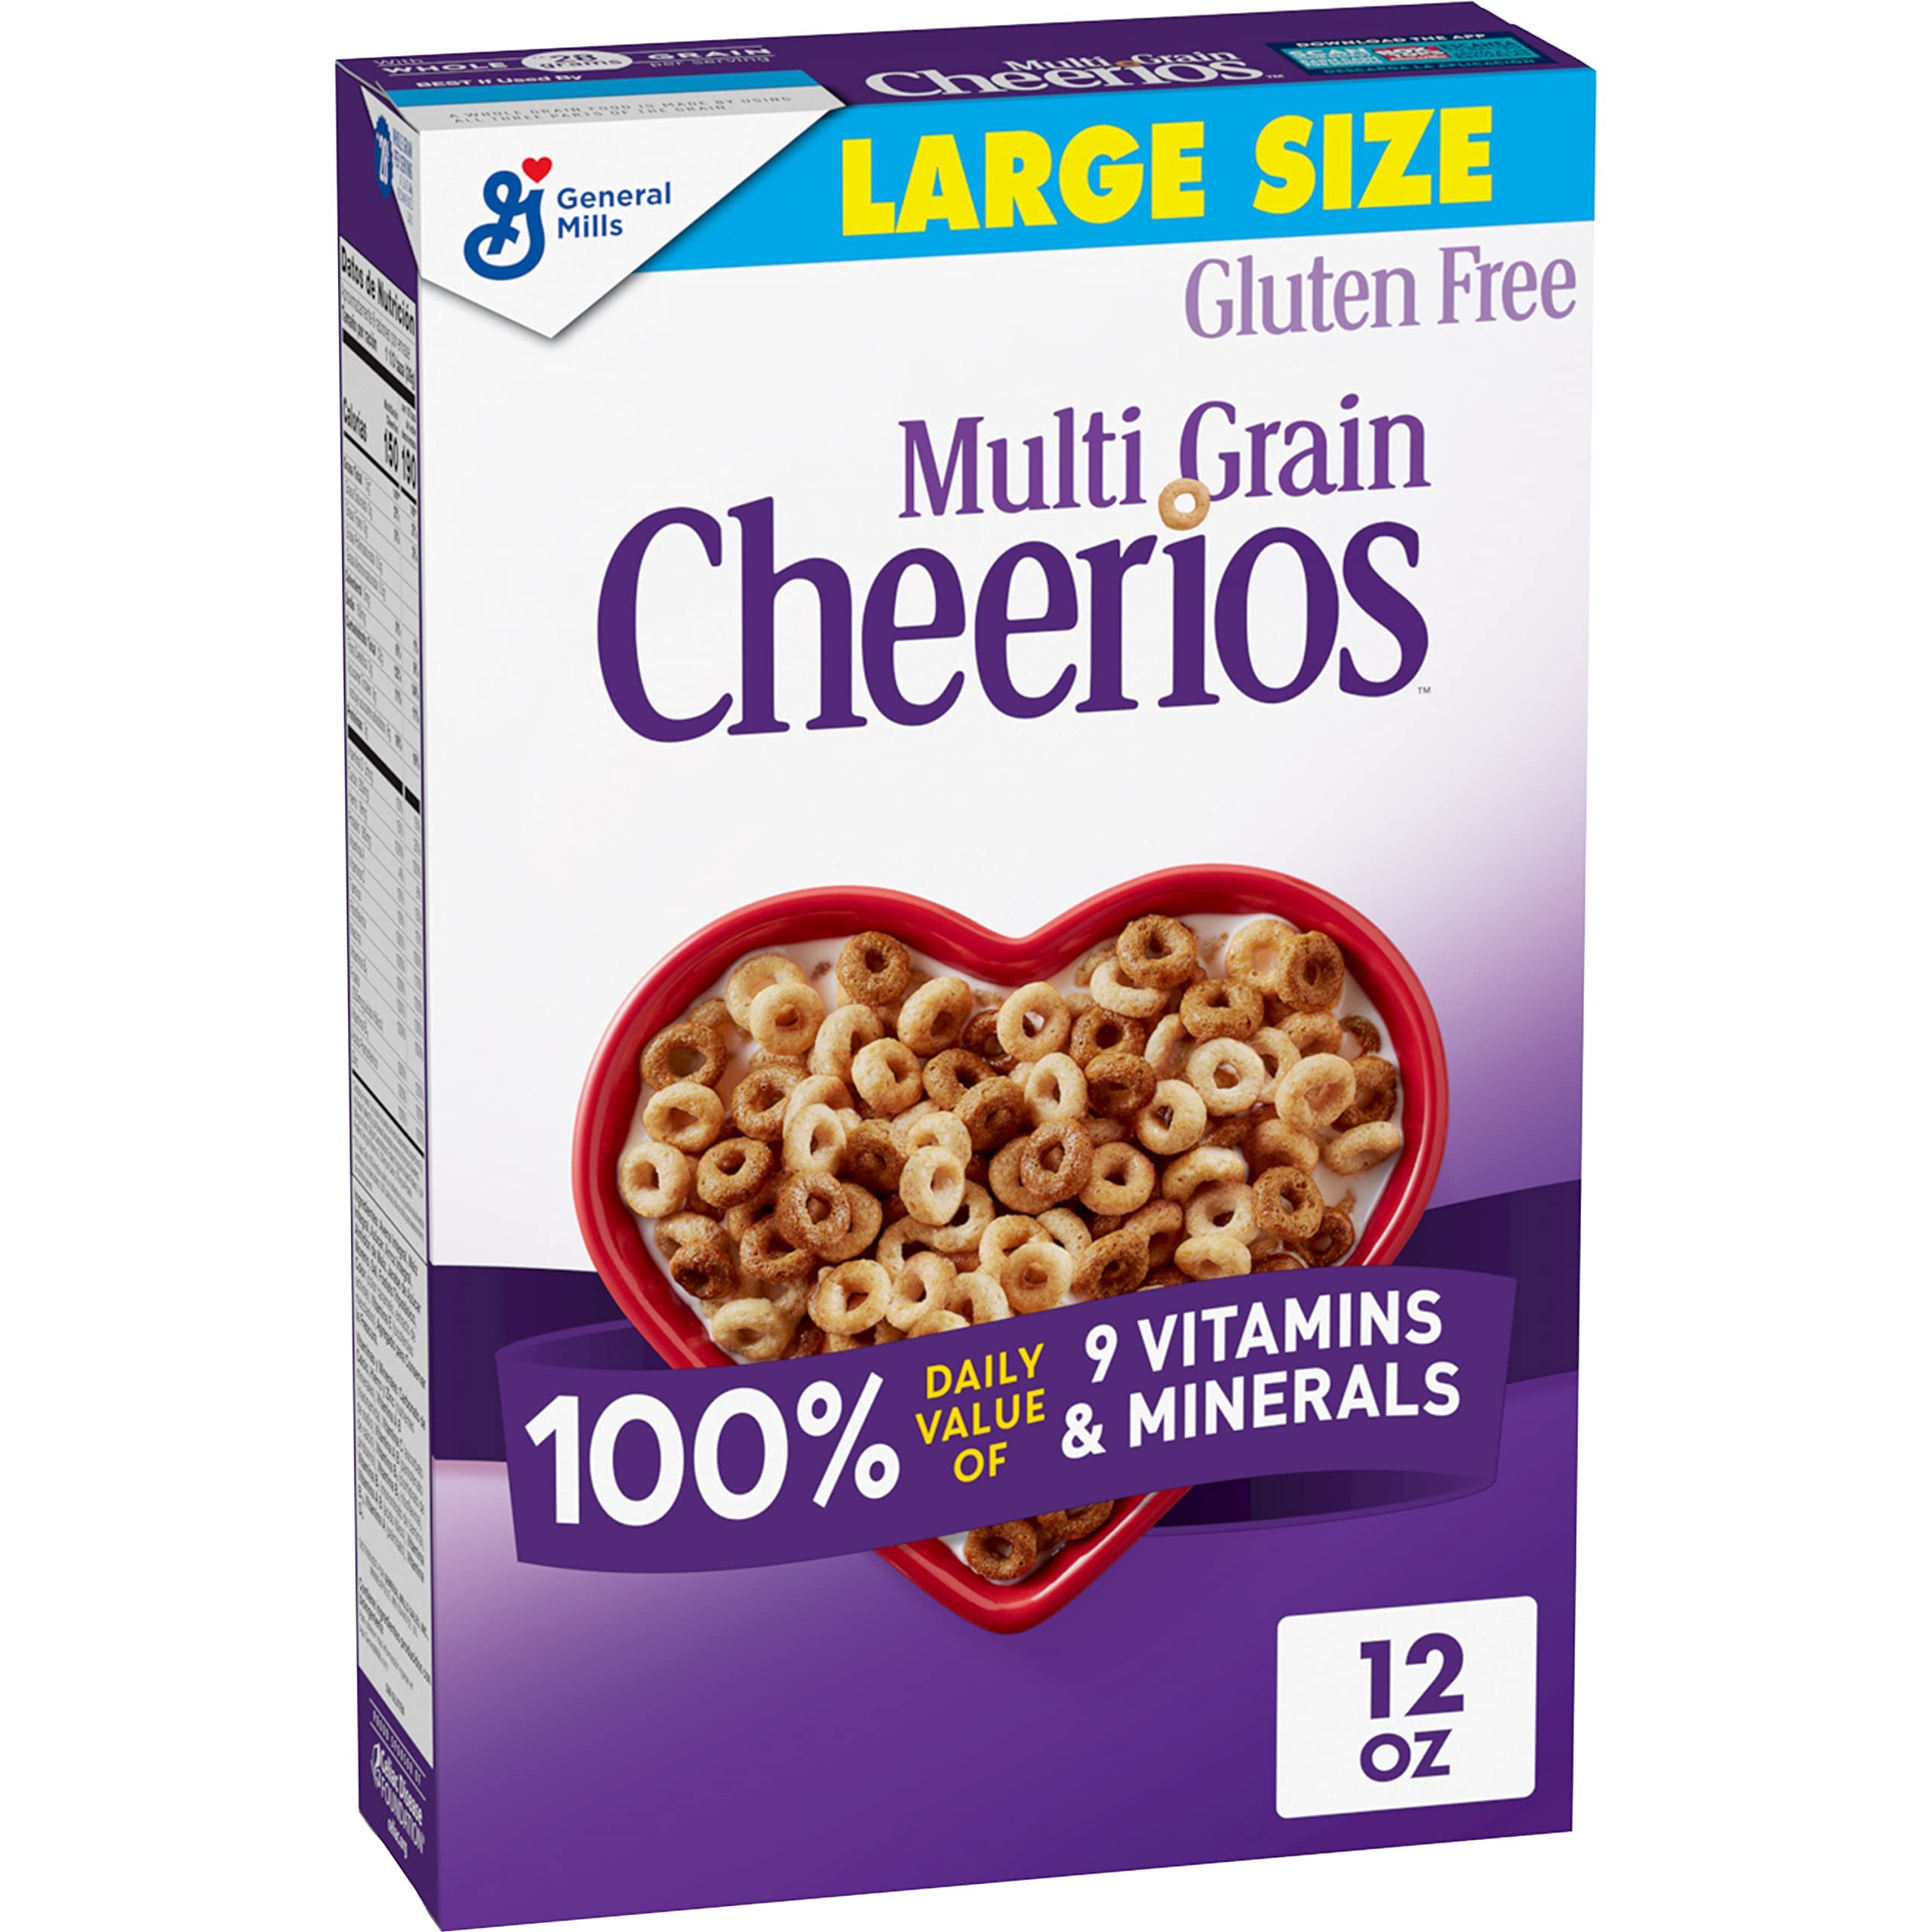
Item Name: Multi Grain Cheerios, Heart Healthy Breakfast Cereal, Large Size, 12 oz
Bullet Point 1: FIRST INGREDIENT WHOLE GRAIN: Each serving provides 28g whole grain (at least 48g recommended daily) plus 100% Daily Value of nine vitamins and minerals
Bullet Point 2: HEART HEALTHY CEREAL: While many factors affect heart disease, diets low in saturated fat and cholesterol may reduce the risk of this disease; Multi Grain Cheerios Cereal is low in fat (1.5g), saturated fat free, and cholesterol free
Bullet Point 3: GLUTEN FREE: This gluten free cereal is a good source of calcium and fiber (3g per serving); No artificial flavors
Bullet Point 4: WHOLESOME SNACKS: Serve a bowl of this cold cereal with milk as part of breakfast; Add it to homemade cereal bars, lunch box snacks for kids, or trail mix; An ideal pantry staple
Bullet Point 5: CONTAINS: One 12 oz Large Size Multi Grain Cheerios Cereal
Value: 12.0
Unit: Ounce

Price: 4.89